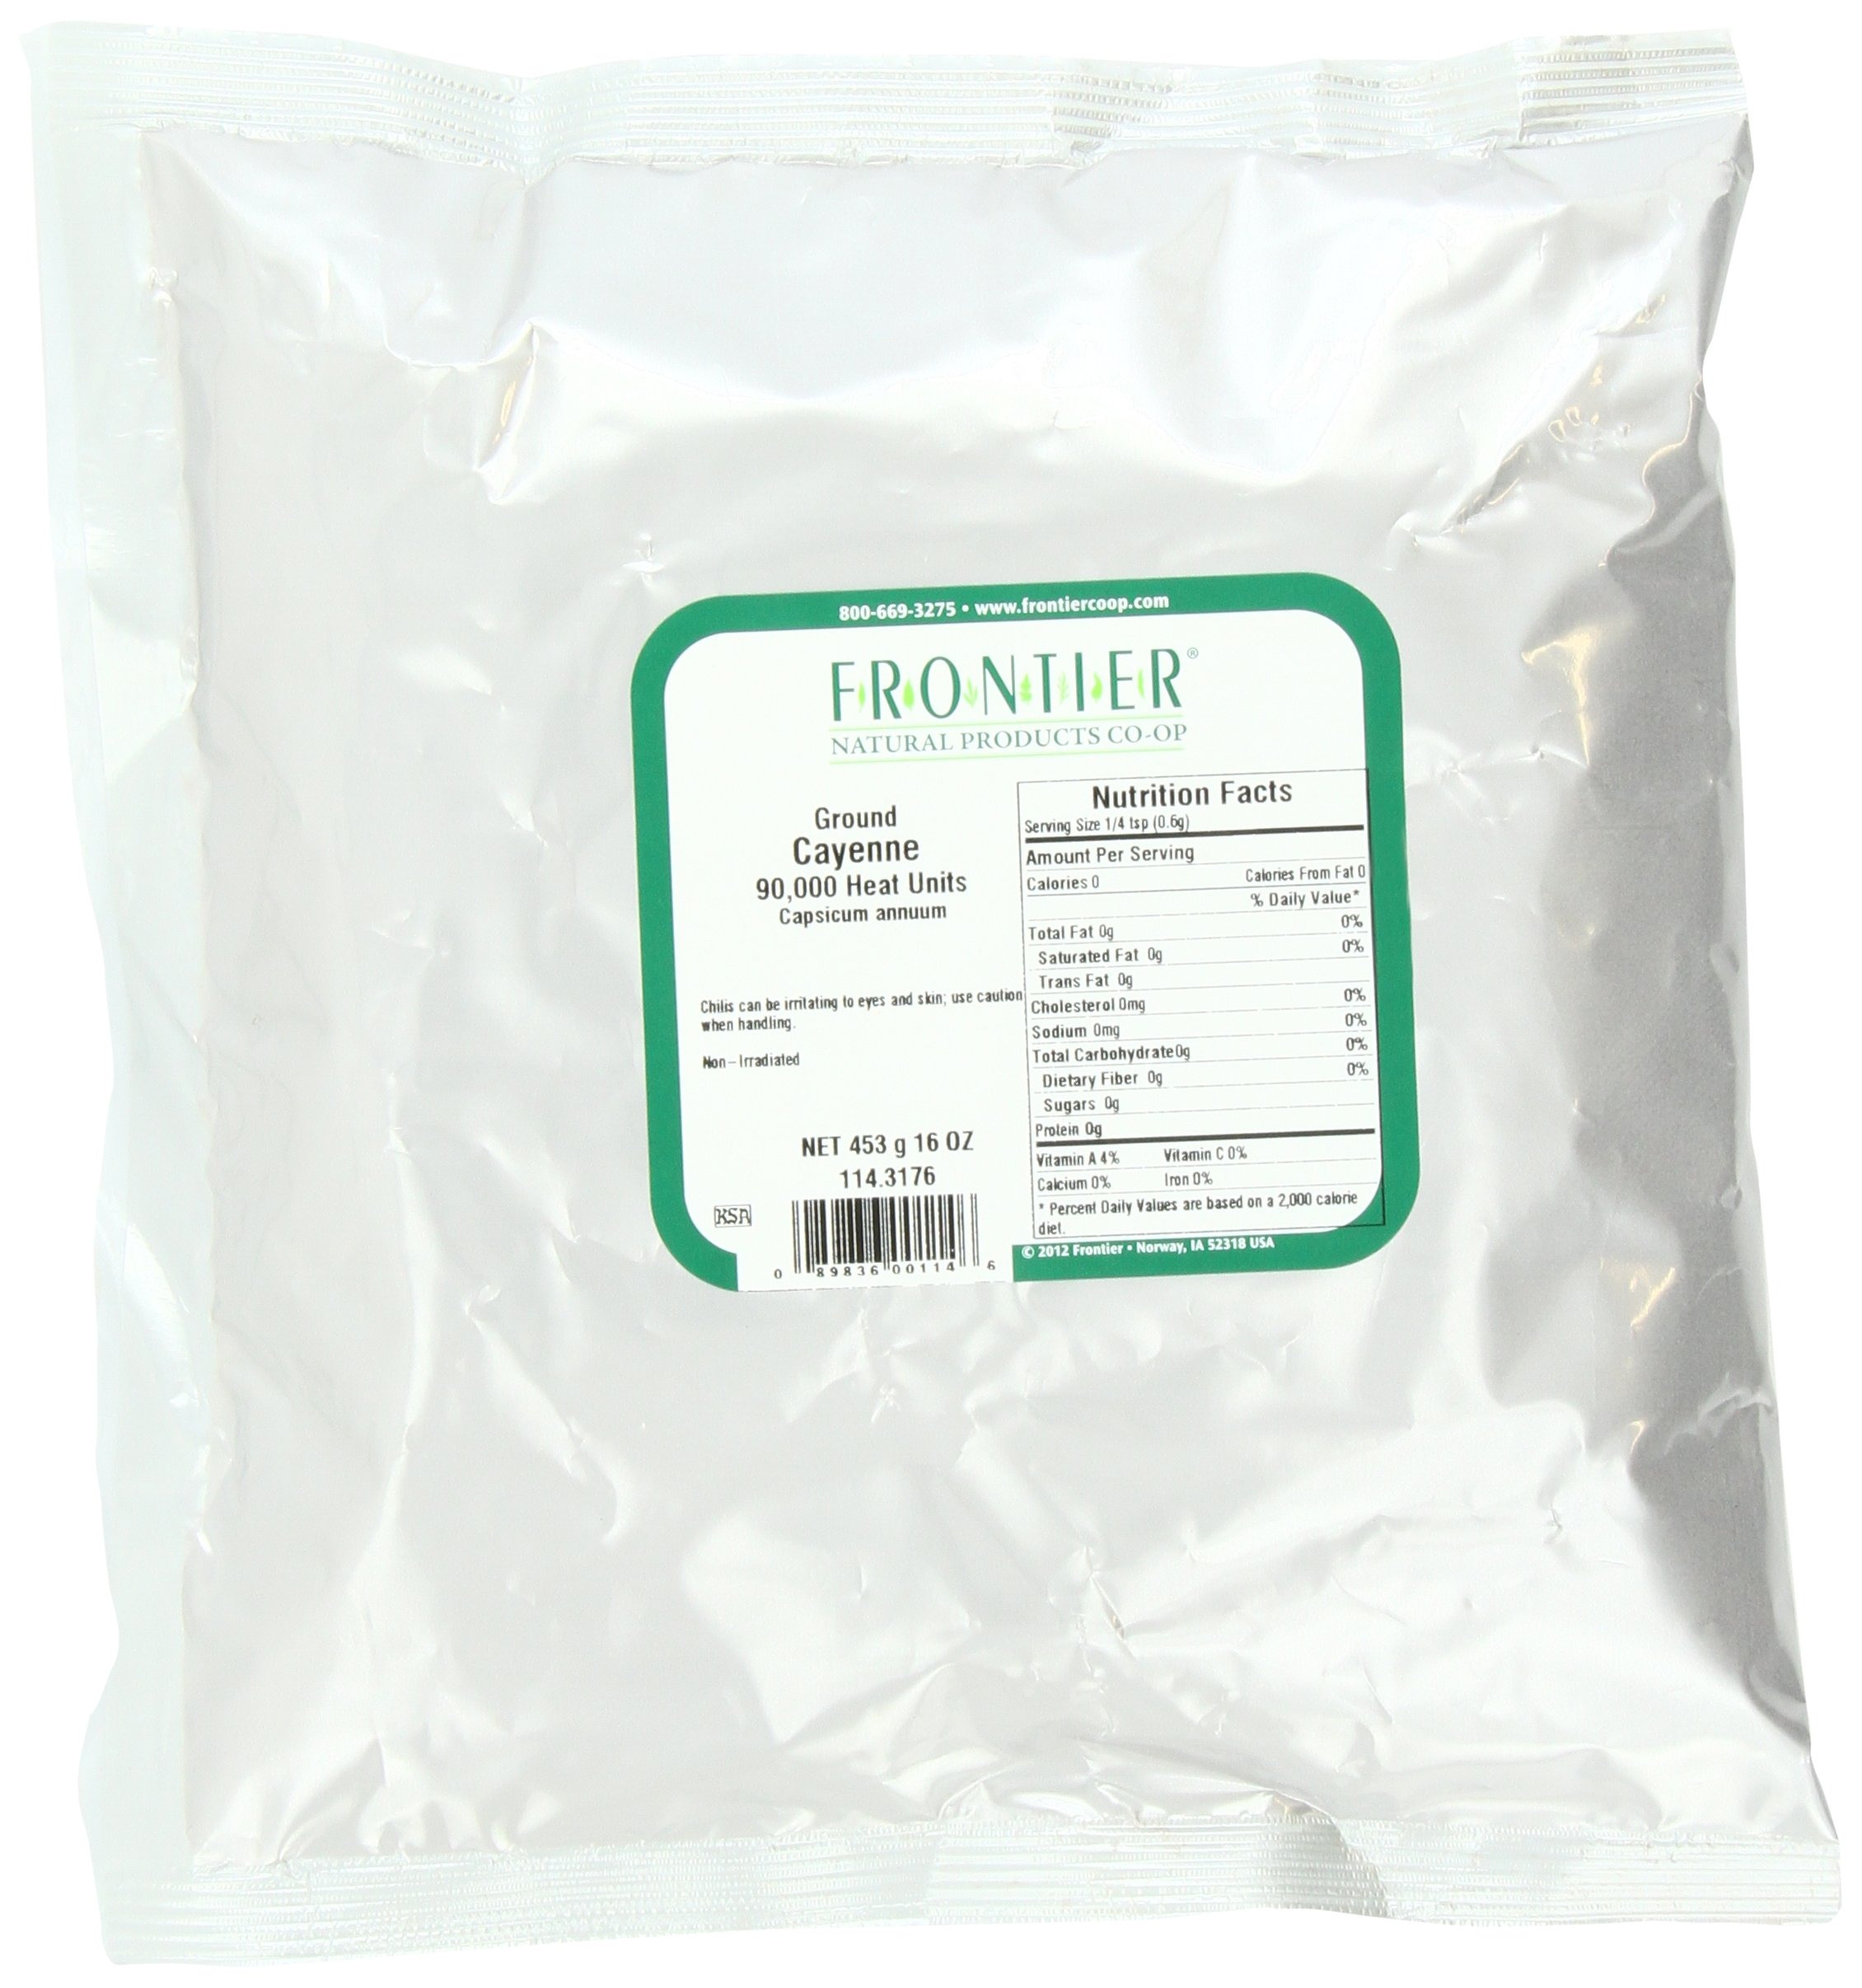
Item Name: Frontier Chili Peppers Ground, Cayenne 90,000 Hu, 16 Oz (Pack of 2)
Bullet Point 1: Two 1 Pound Bulk Bags
Bullet Point 2: A ground chili with a HU of 90,000 to turn up the heat and enliven the color of any dish
Bullet Point 3: All-Natural, Kosher
Bullet Point 4: 90,000 HU, Non-Irradiated
Bullet Point 5: Frontier is a member owned co-op, responsible to people and planet
Value: 32.0
Unit: Ounce

Price: 15.32